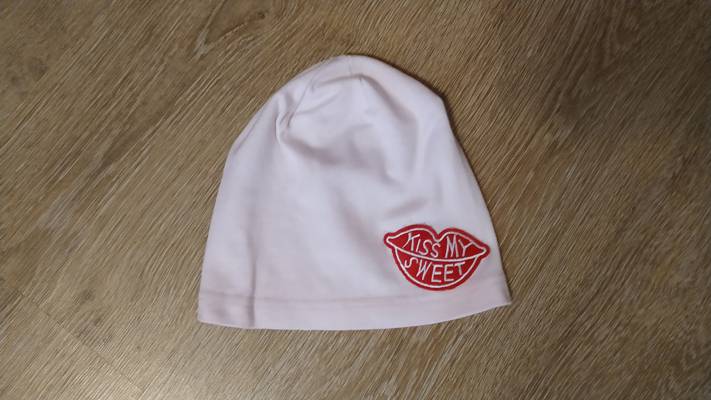
Waste category: clothes